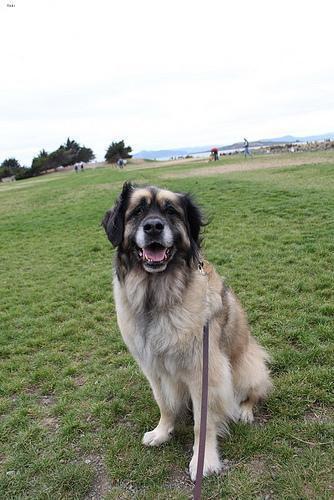
leonberger